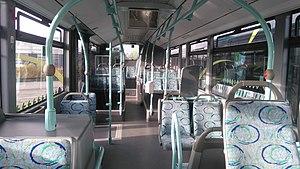
Mercedes-Benz Citaro C2 n°406 - TUB - Intérieur